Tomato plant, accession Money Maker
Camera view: vertical (180 deg); turntable rotation: 30 degrees
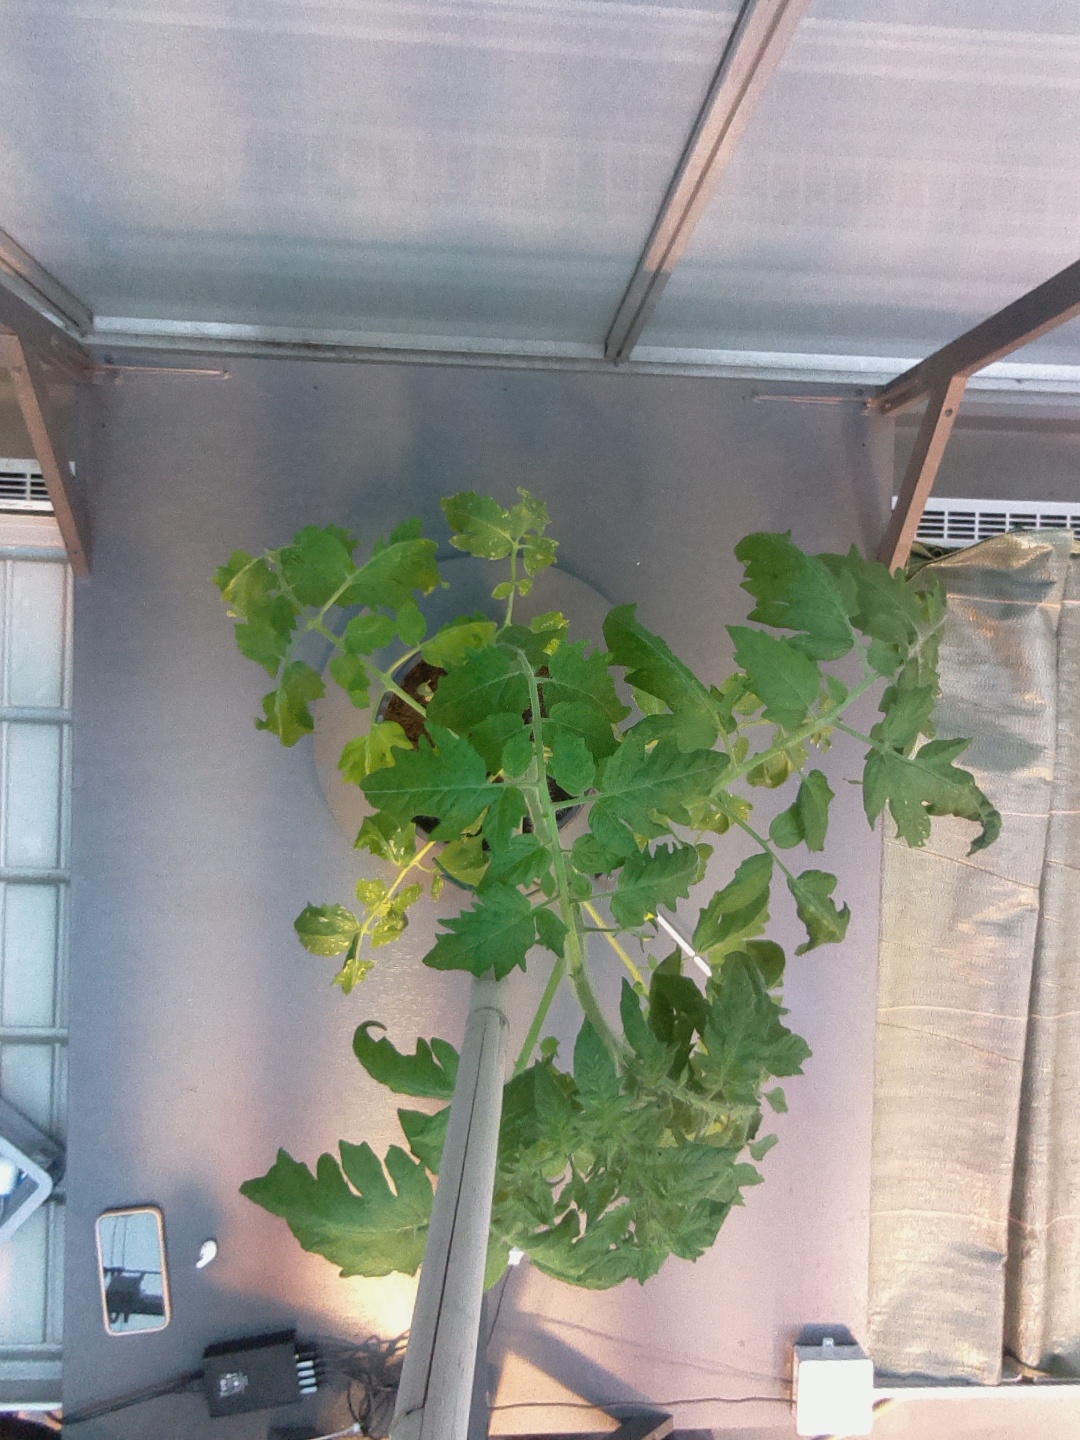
BBCH growth stage 67: Full flowering, 70%-80% of flowers open, more petals falling